Russell Westbrook

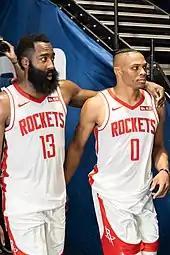
Westbrook reunited with former Thunder teammate James Harden in Houston.

On July 16, 2019, Westbrook was traded to the Houston Rockets for All-Star Chris Paul, two protected first-round picks, and two first-round pick swaps. The move reunited Westbrook with former Thunder teammate James Harden; the two players both expressed mutual interest and enthusiasm in playing together at this stage in their careers. Harden spent his first three seasons in the league (2009–2012) on the Thunder with Westbrook. They had played together in the 2012 NBA Finals.